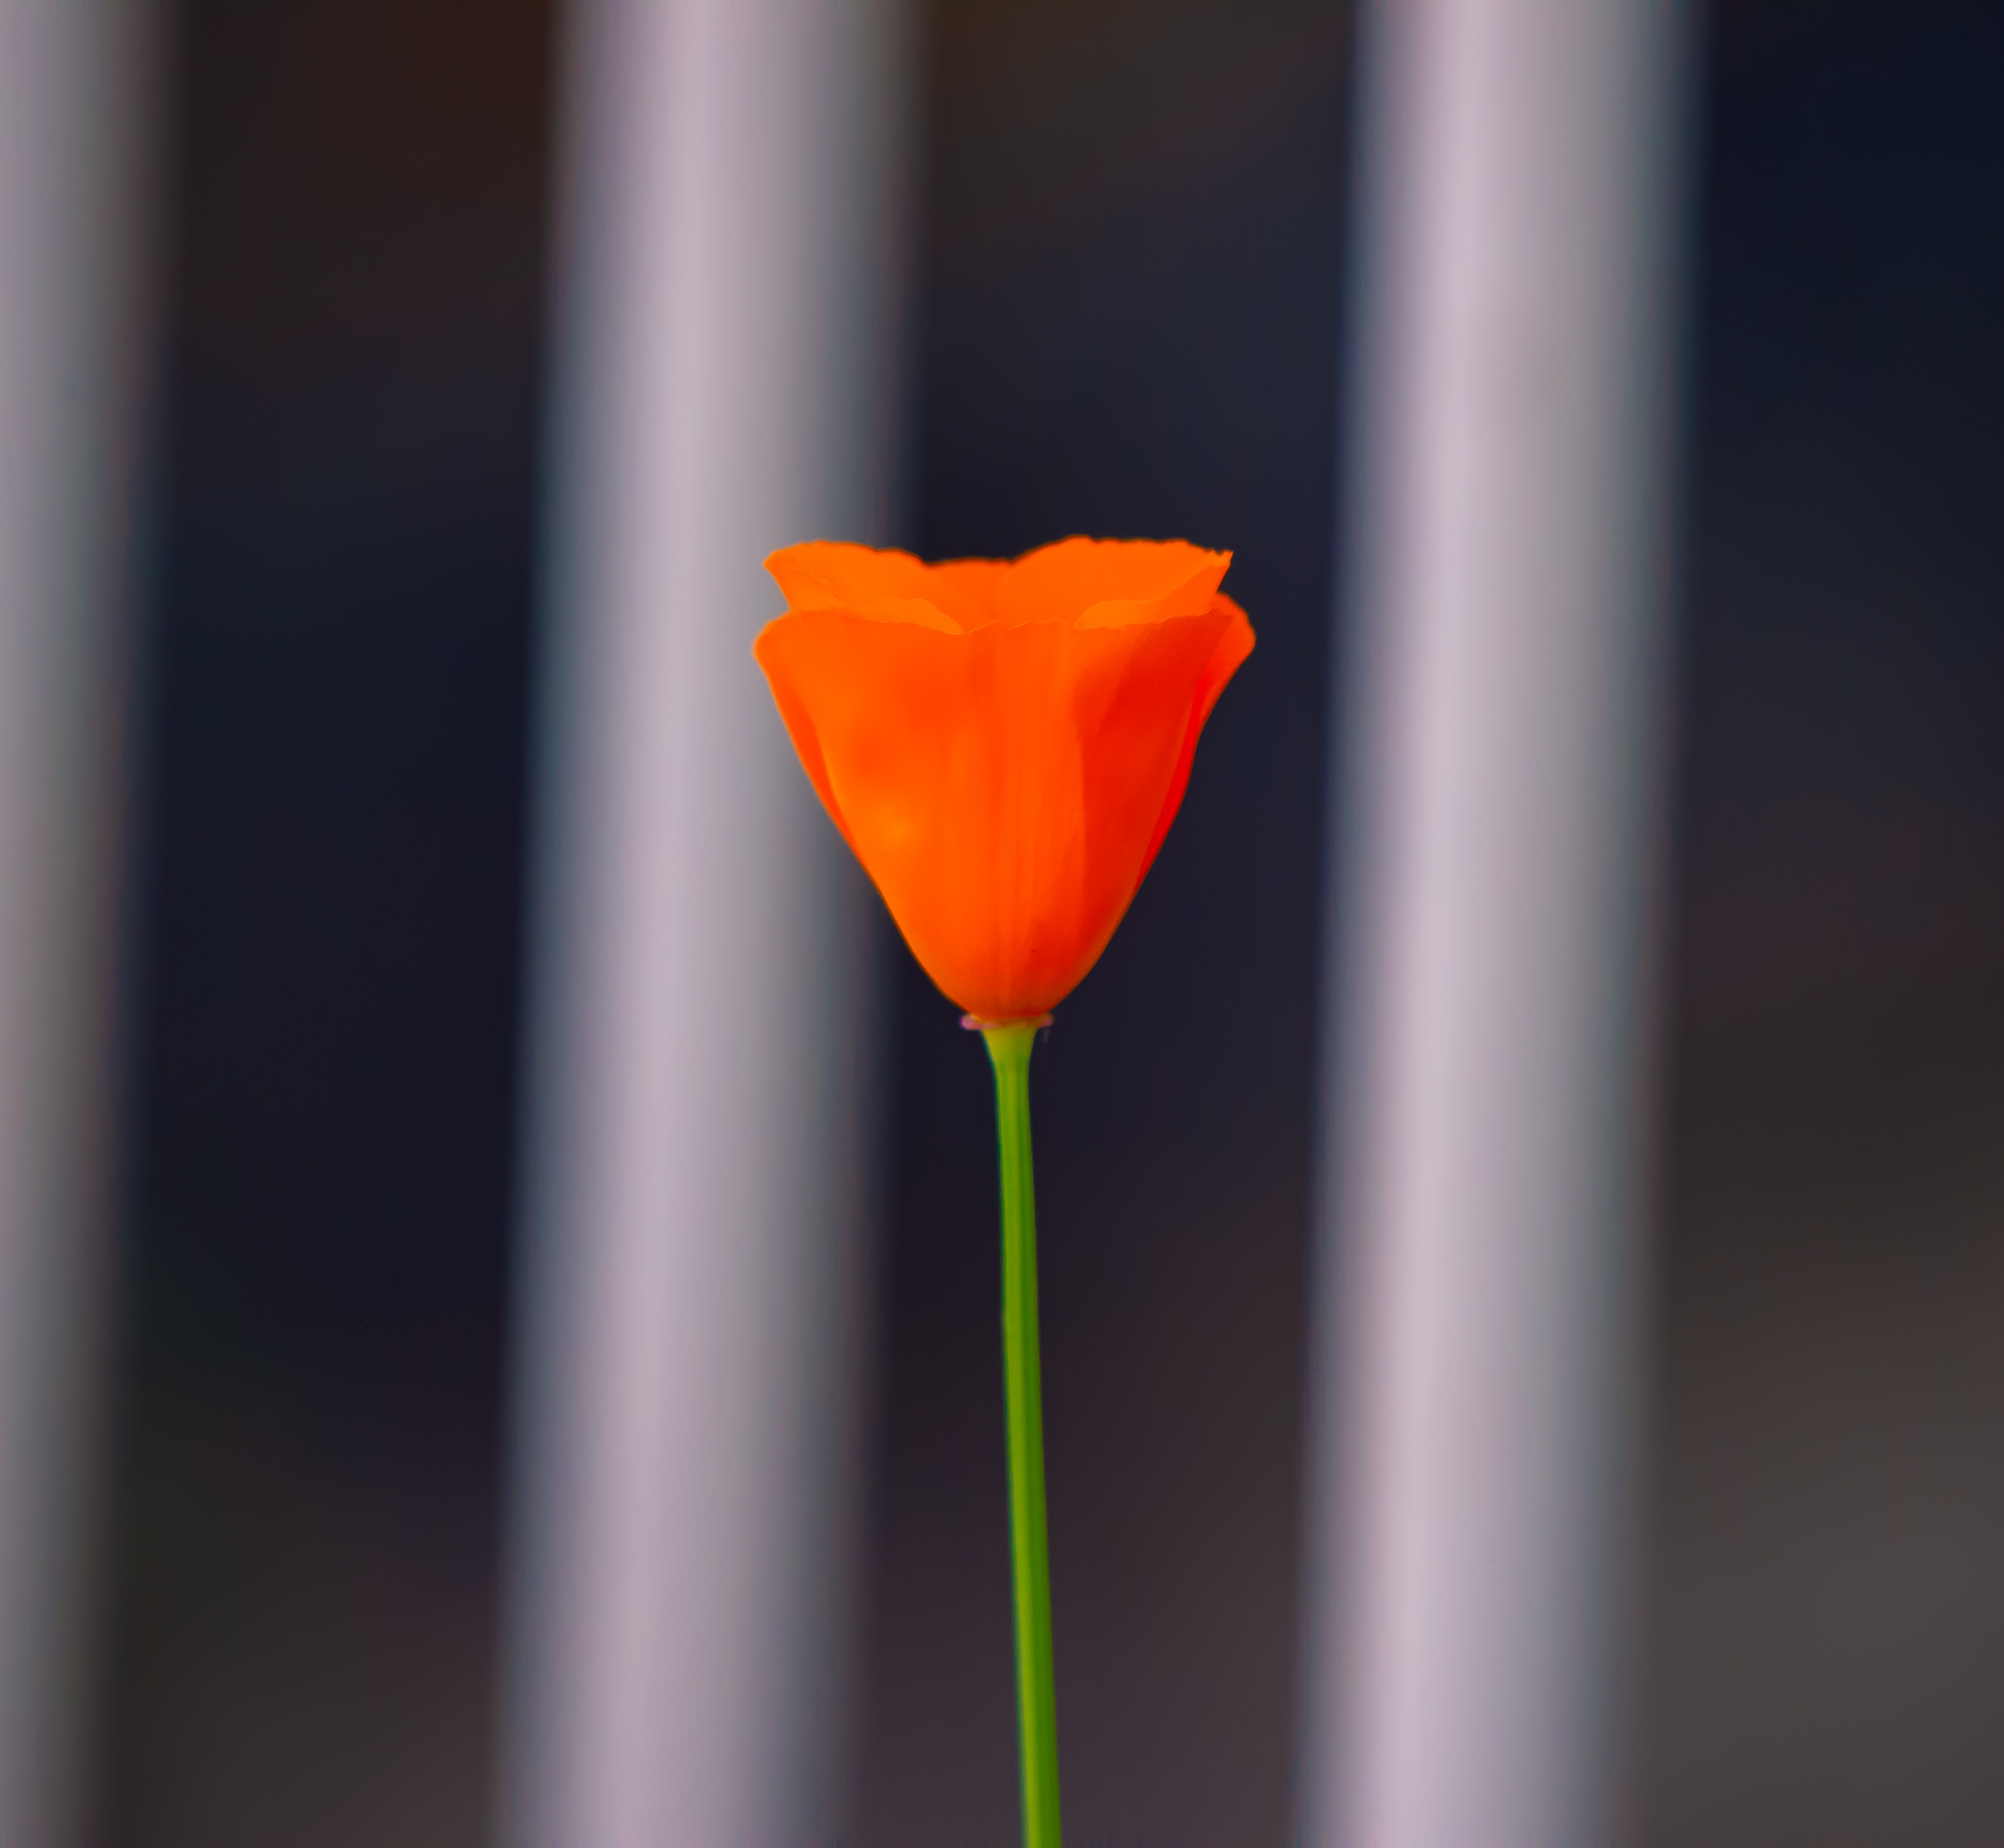
flower, plant stem, orange, plant, poppy family, petal, coquelicot, eschscholzia californica, still life photography, wildflower, flowering plant